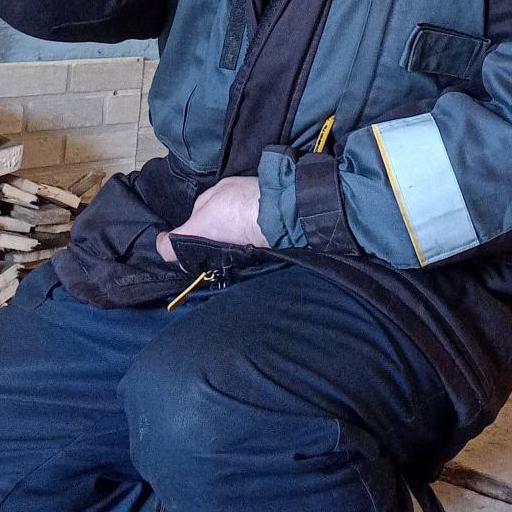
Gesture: no_gesture